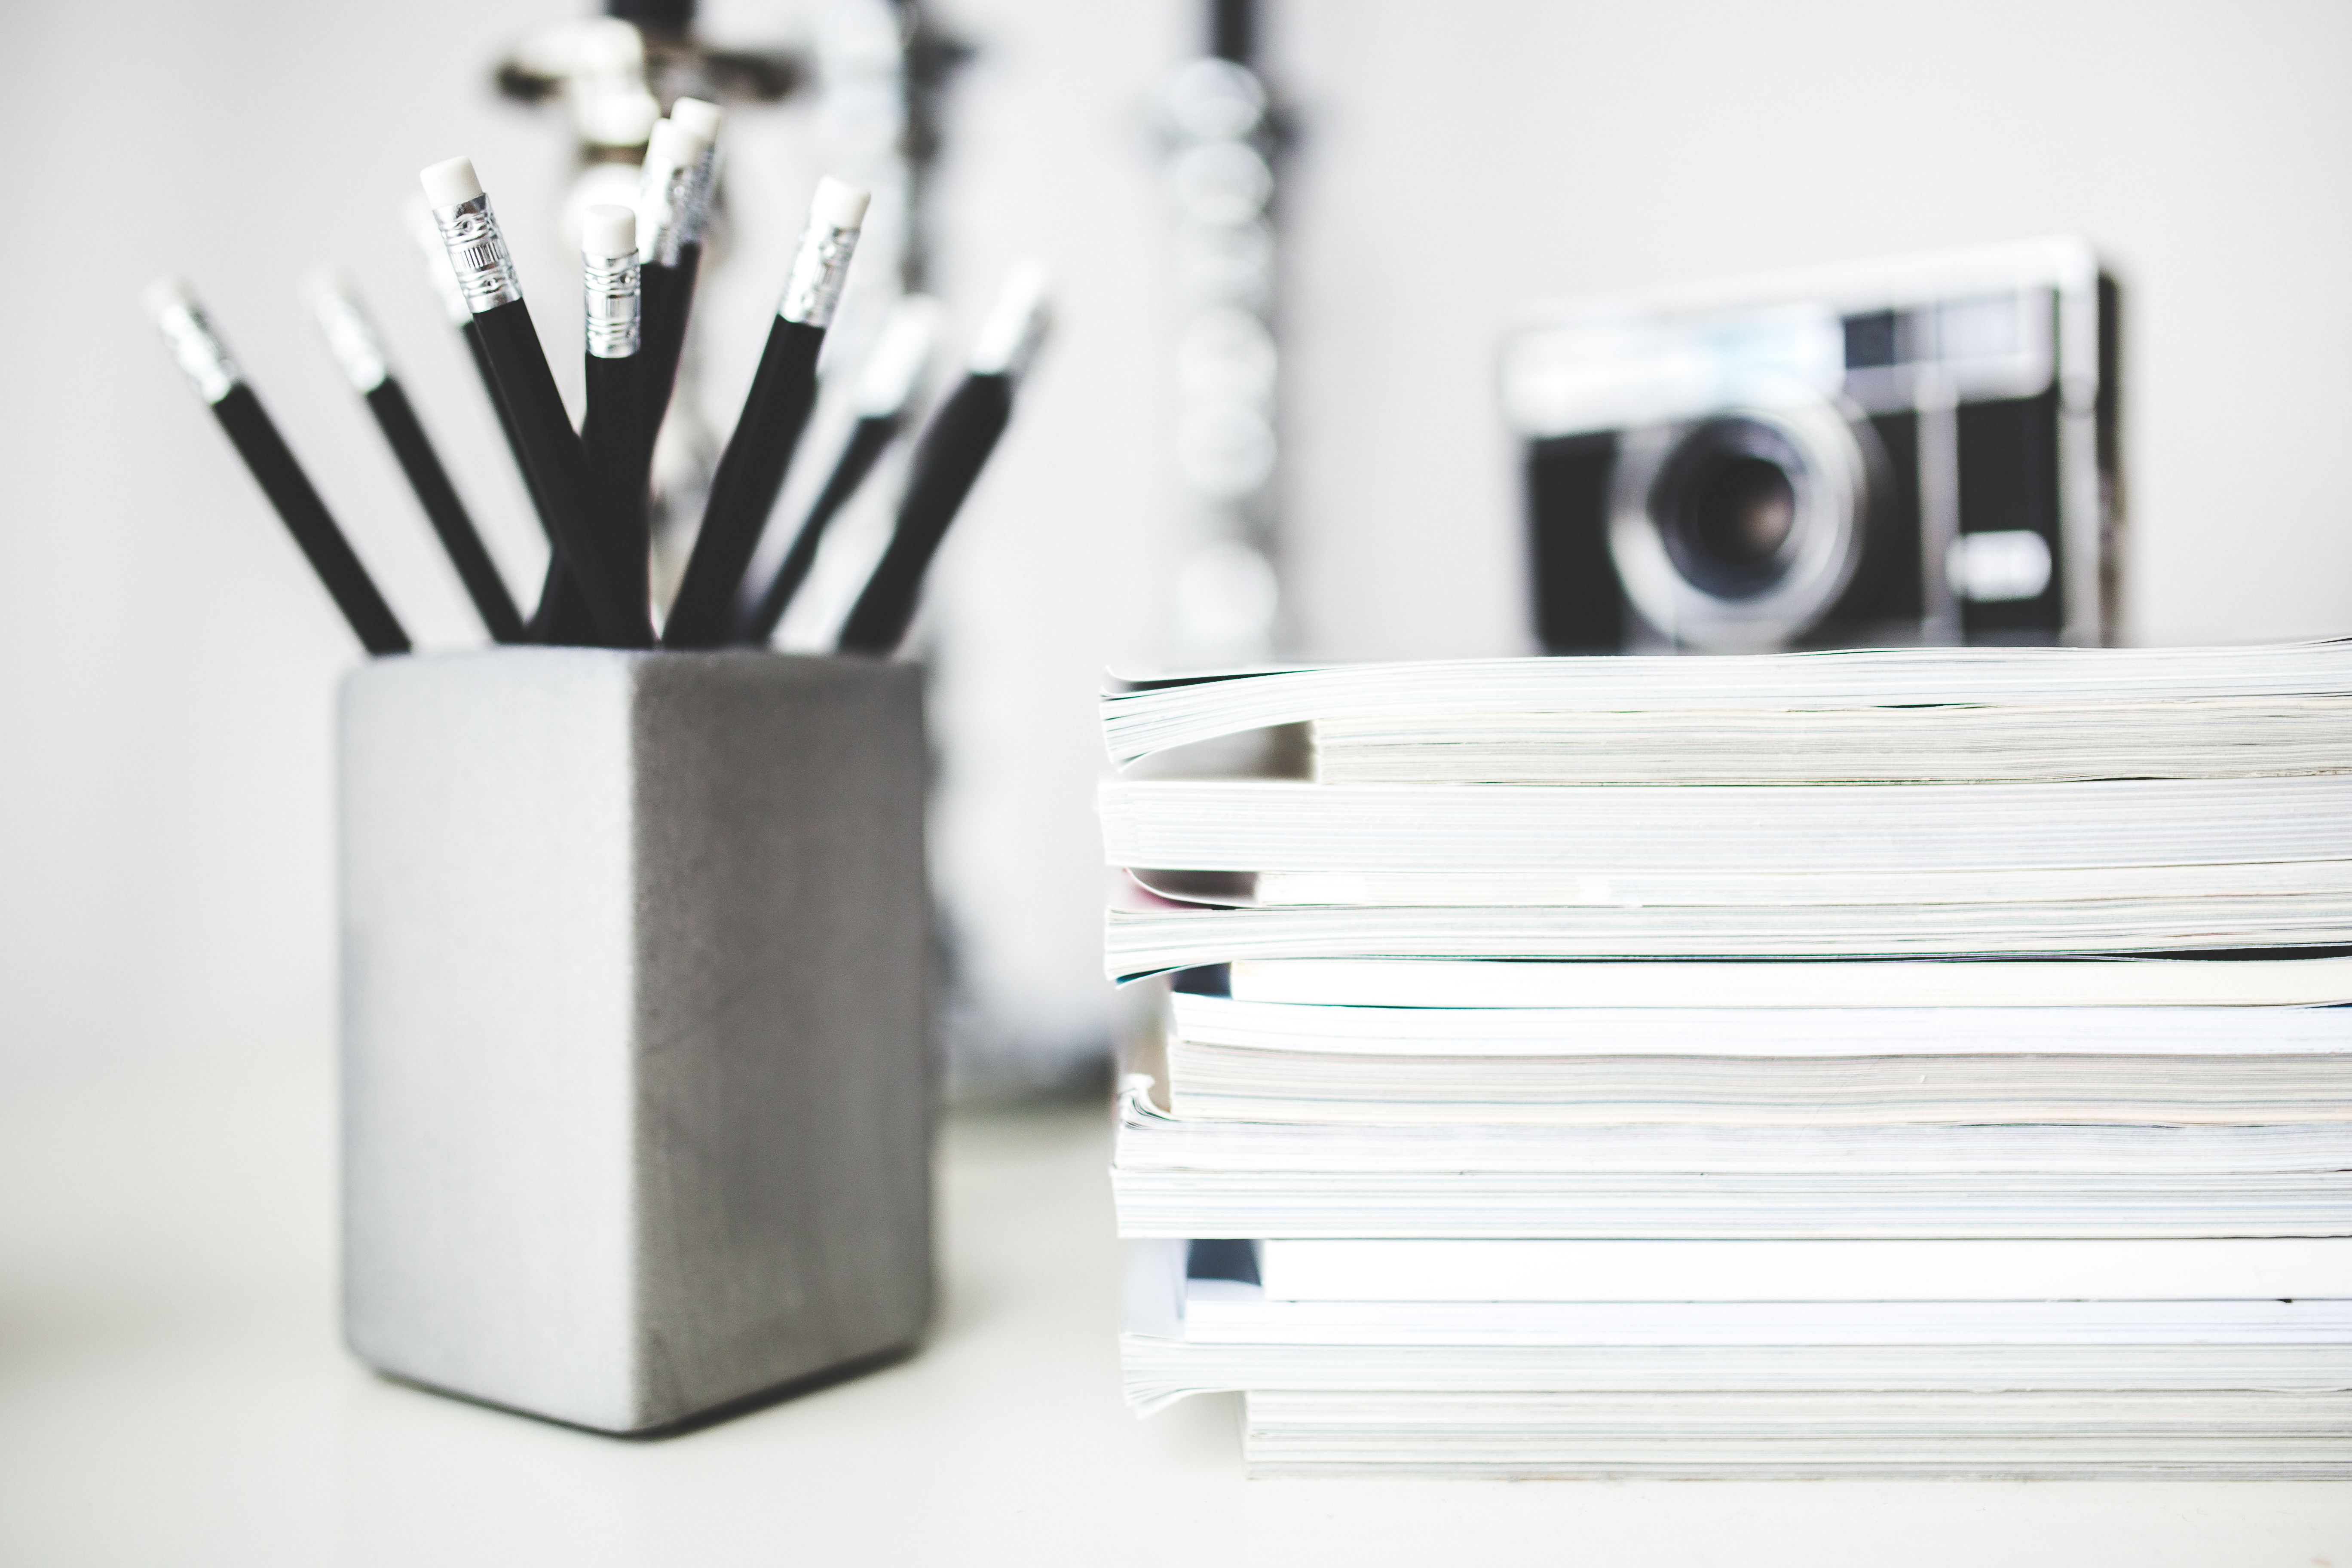
white, product, table, black and white, furniture, mug, line, design, room, still life photography, desk, paper, wood, tableware, book